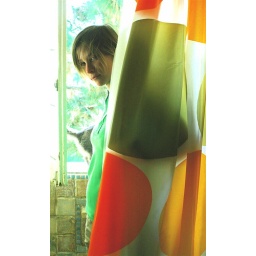
vv in front of window with cat butt